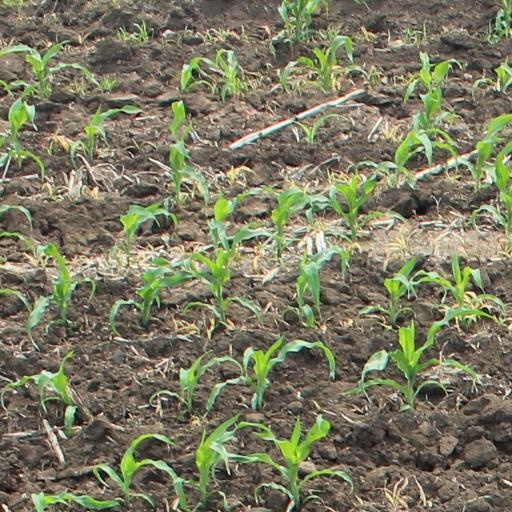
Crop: maize; corn